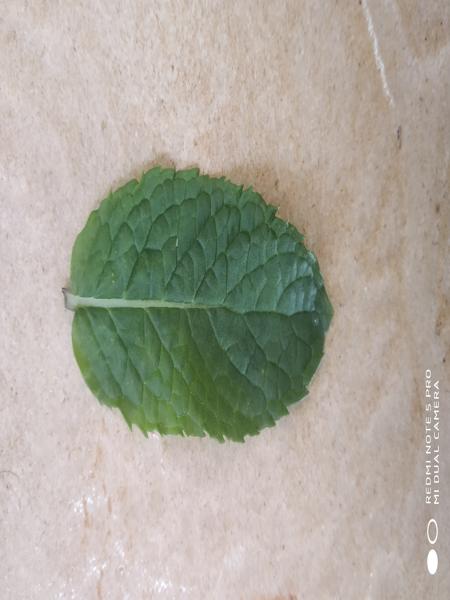
Plant: Mint